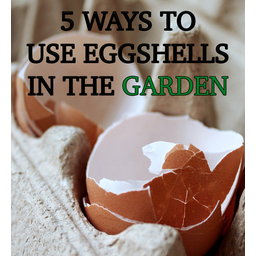
Label: eggshells